Dawn Wilkinson

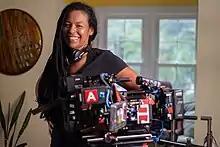
Wilkinson on the set of "Block Party”

Dawn Wilkinson was born in Montreal, Quebec. When she was six weeks old, her family moved to Brampton, a suburb of Toronto, Ontario. About a year later, they moved to the town of Acton, Ontario, and five years later they returned to Brampton. Wilkinson attended SEED Alternative School (1992), the University of Toronto (1996), the Canadian Film Centre (2000) and the Short Dramatic Film Program (2000) where she directed "Girls Who Say Yes" (2000).